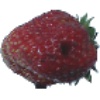
Label: strawberry_wedge